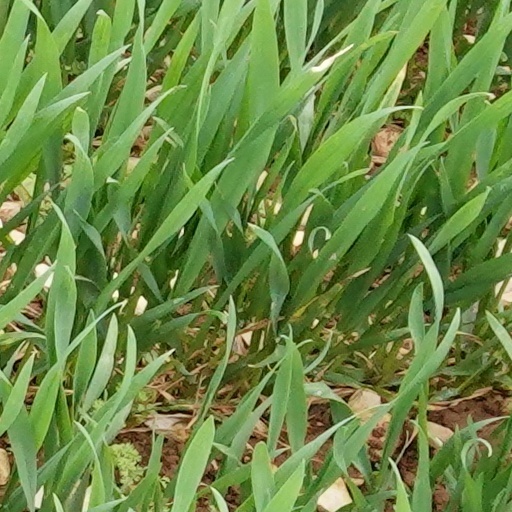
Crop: wheat